John V. Lewis

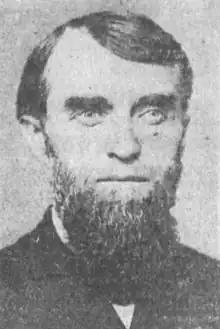
Lewis in a 1913 newspaper

John V. Lewis (died January 16, 1913) was an American politician and physician from Ohio. He served in the Ohio Senate from 1884 to 1886.